Kelly Clarkson

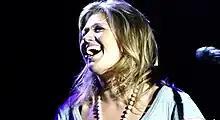
Clarkson performing in Sudbury, Canada in 2011

Trying to distance herself from her "American Idol" image, Clarkson decided to leave Fuller and 19 Management and hired the services of talent manager Jeff Kwatinetz of The Firm. She reinvented herself to some extent, developing a more rock-oriented sound with her second studio album, "Breakaway". Davis served as the executive producer for the record, while Clarkson co-wrote six of the tracks with pop and rock songwriters such as former Evanescence band members Ben Moody and David Hodges, Kara DioGuardi, Dr. Luke and Max Martin. "Breakaway" received critical acclaim, with Erlewine of "AllMusic" remarking: "What gives "Breakaway" its spine are the driving, anthemic pop tunes, numbers that sound simultaneously mainstream and youthful, which is a hard trick to pull off, and they are the tracks that illustrate Clarkson is a rare thing in the 2000s: a pop singer who's neither hip nor square, just solidly and enjoyably in the mainstream."